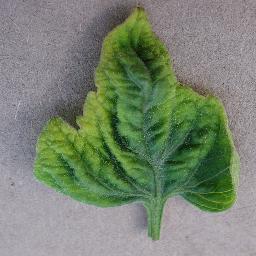
Label: Tomato___Tomato_Yellow_Leaf_Curl_Virus